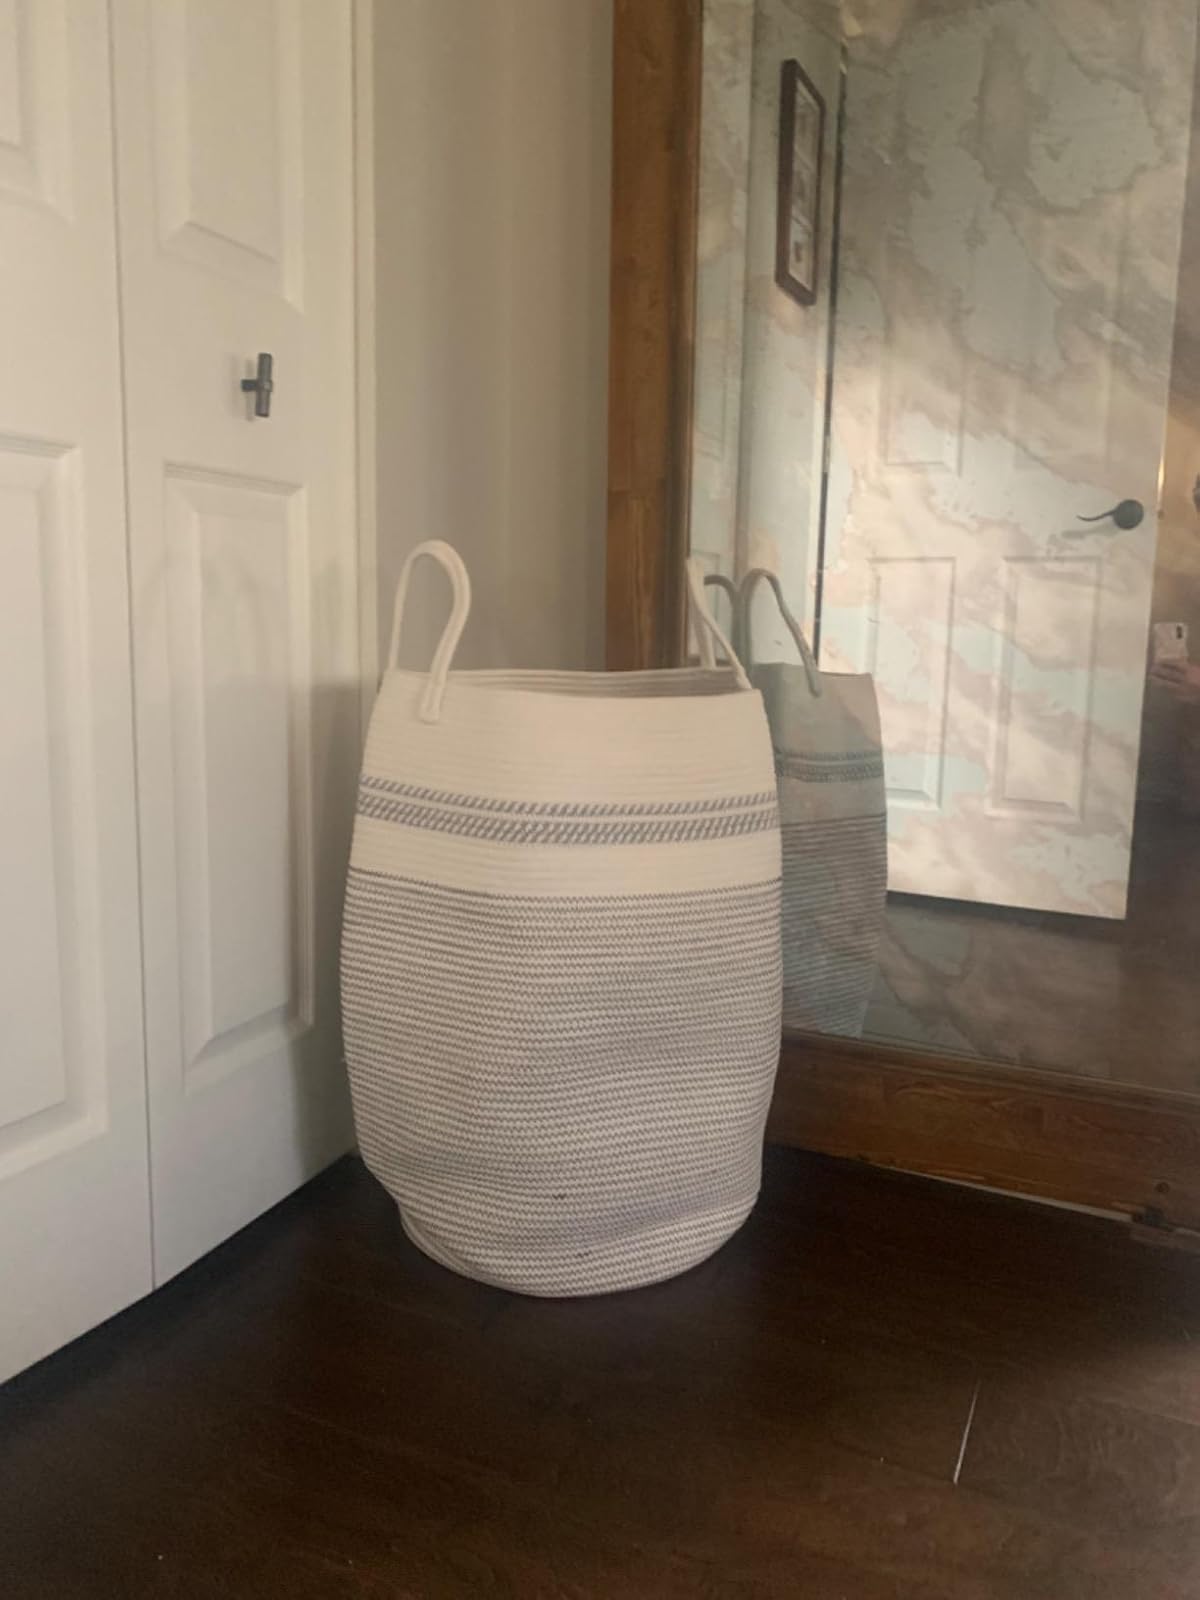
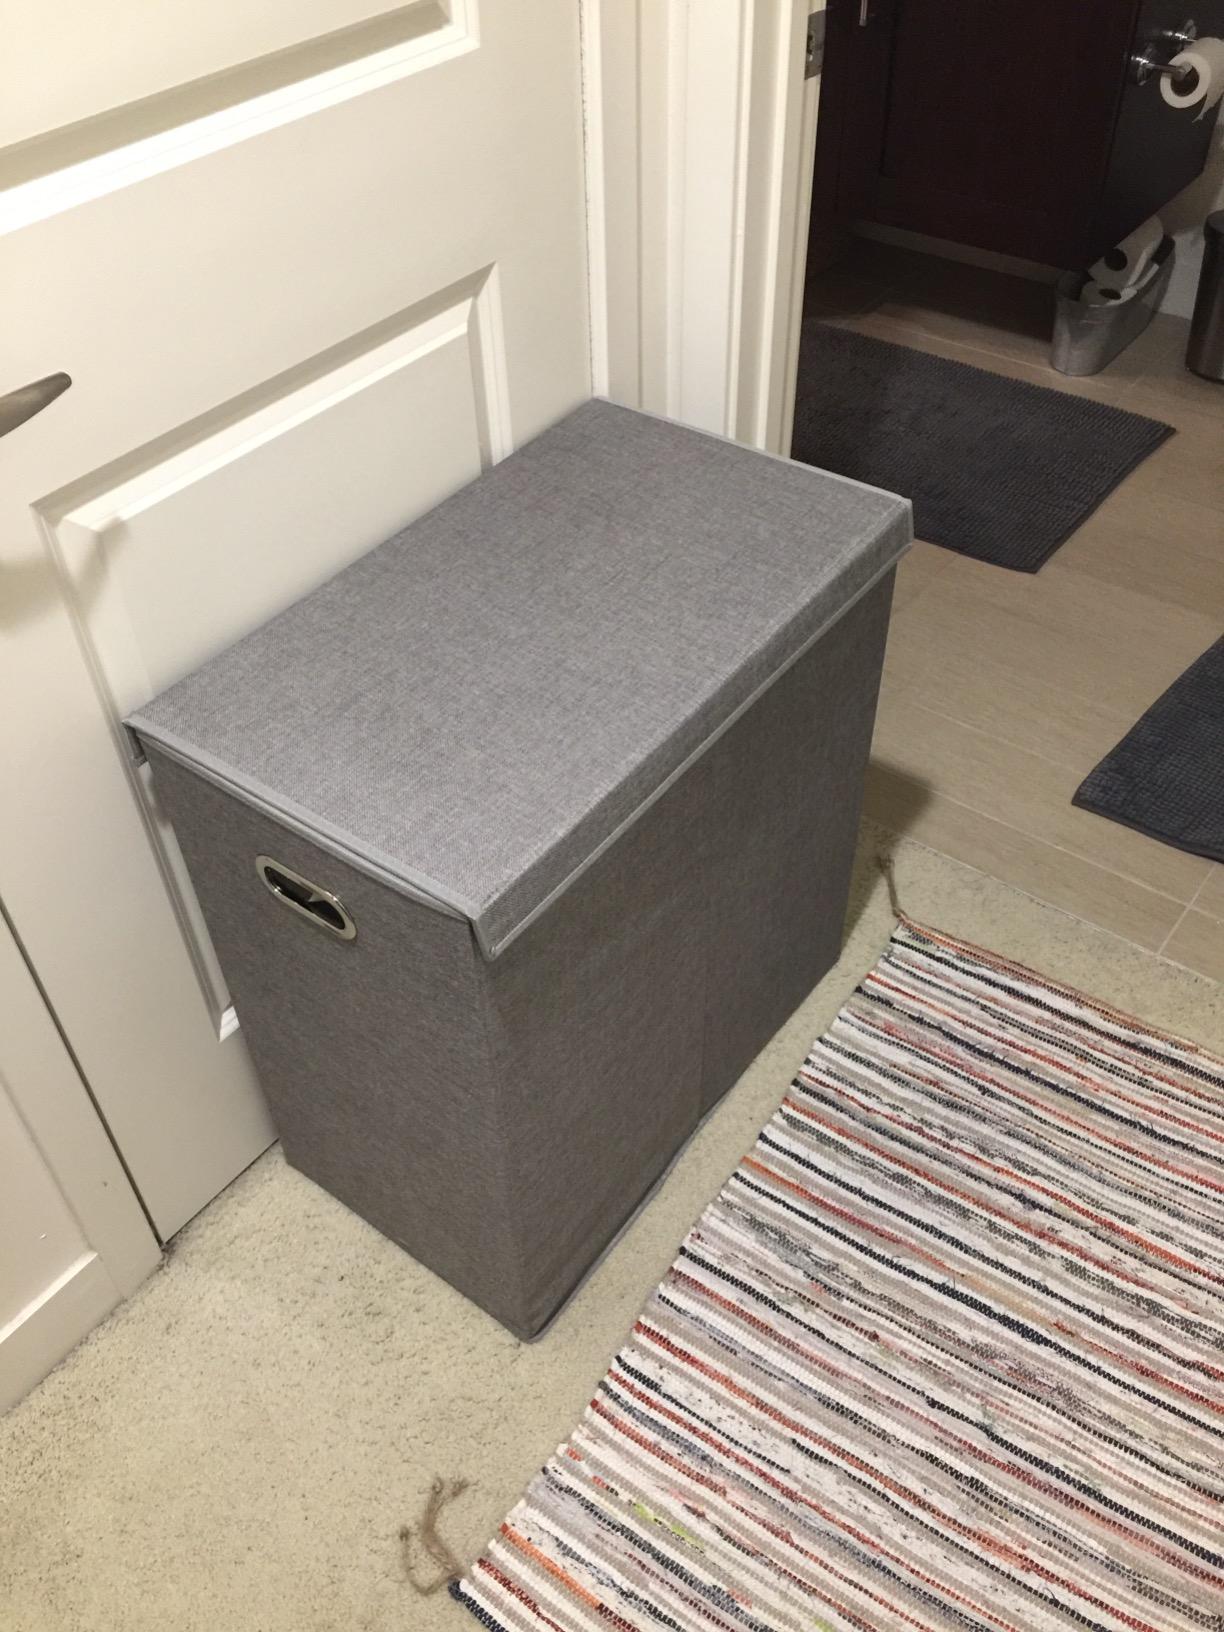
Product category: items_hamper
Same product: no